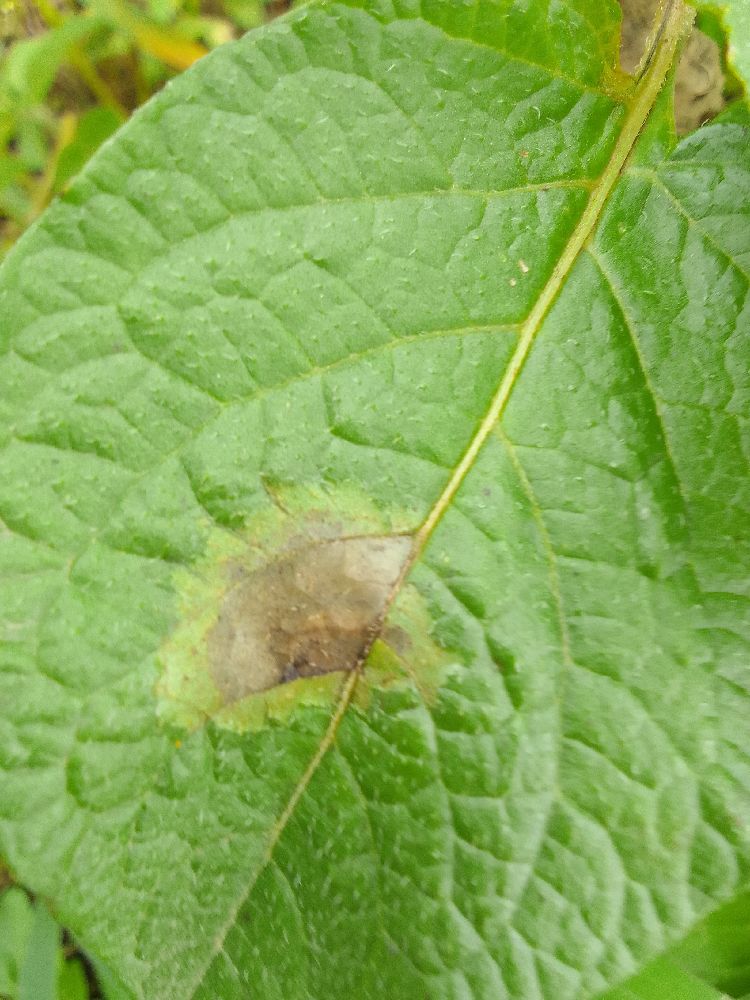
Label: Late blight